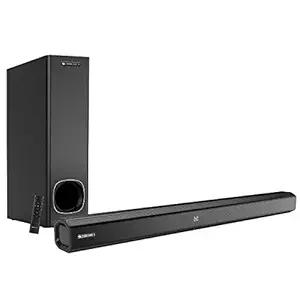
Zebronics Zeb-JUKEBAR 3900
Category: Electronics
Price: 4999 (list price: 12499)
Rating: 4.2 (4,541 ratings)
About this product: Zeb-Juke Bar 3900 is a soundbar that has powerful dual 5.7cm drivers and 13.3cm subwoofer to deliver a hi-fidelity cinematic experience right at your home.|The soundbar comes with multi-connectivity options like you can enjoy wireless streaming via the BT mode or choose others like USB, AUX, HDMI or coaxial input.|The soundbar comes with an LED display with volume/media controls and a fully functional remote control.|Output power (RMS)Subwoofer 40 wattsSoundbar 40 watts Total 80 watts|Driver sizeSubwoofer 13.3cm x 1Sound bar 5.7cm x 2|ImpedanceSubwoofer 6ΩSoundbar 4ΩFrequency response 55Hz-20kHz|Line input 3.5mm, Coaxial IN, HDMI (ARC)Max. supported memory size (USB) 32GBBT name ZEB-JUKE BAR 3900BT version 5.0